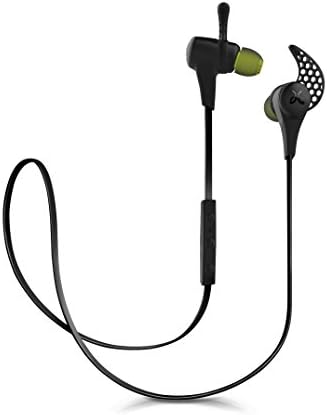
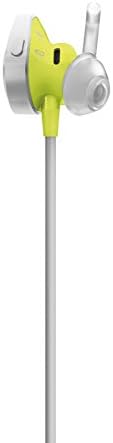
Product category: headphones
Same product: no